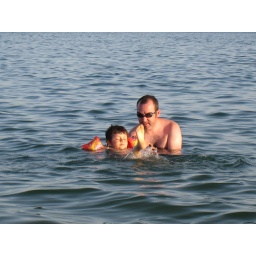
Since his swimming lessons over the last year, Paquito has taken to the water like a duck.